Achaemenid coinage

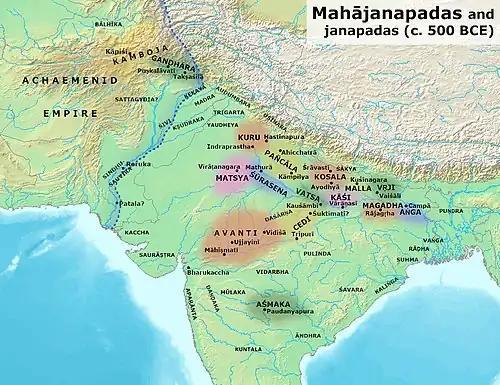
Eastern border of the Achaemenid Empire and ancient kingdoms and cities of ancient India (circa 500 BCE).

In effect, the gold Daric became a currency desired in all the ancient world, since it was the most convenient format to exchange and accumulate wealth. The Greeks never minted much gold, but their silver Athenian tetradrachms also became a sort of world currency from the 5th century BC. The first important competition against the prestigious Daric, as a means of storing wealth and making large payments on an international scale, came later from Philip II of Macedon (ruled 359–336 BC), when he issued his own gold coinage, pointedly called "Dareikos Philippeios" by the Greeks.